Wild Run: The Legend

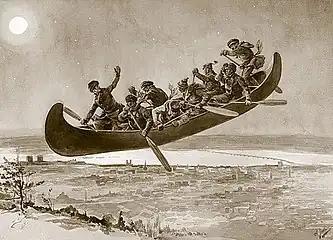
A 1906 depiction of the Chasse-galerie legend by Henri Julien.

The legend of Chasse-galerie was an oral tradition in Quebec for years before Honoré Beaugrand wrote a book on the subject, with Guillaume Vigneault's screenplay marking the first feature film adaptation. Jean-Philippe Duval became the director after agreeing to make a third film, following his "Matroni and Me (Matroni et moi)" and "Through the Mist (Dédé, à travers les brumes)". The budget was $7 million.